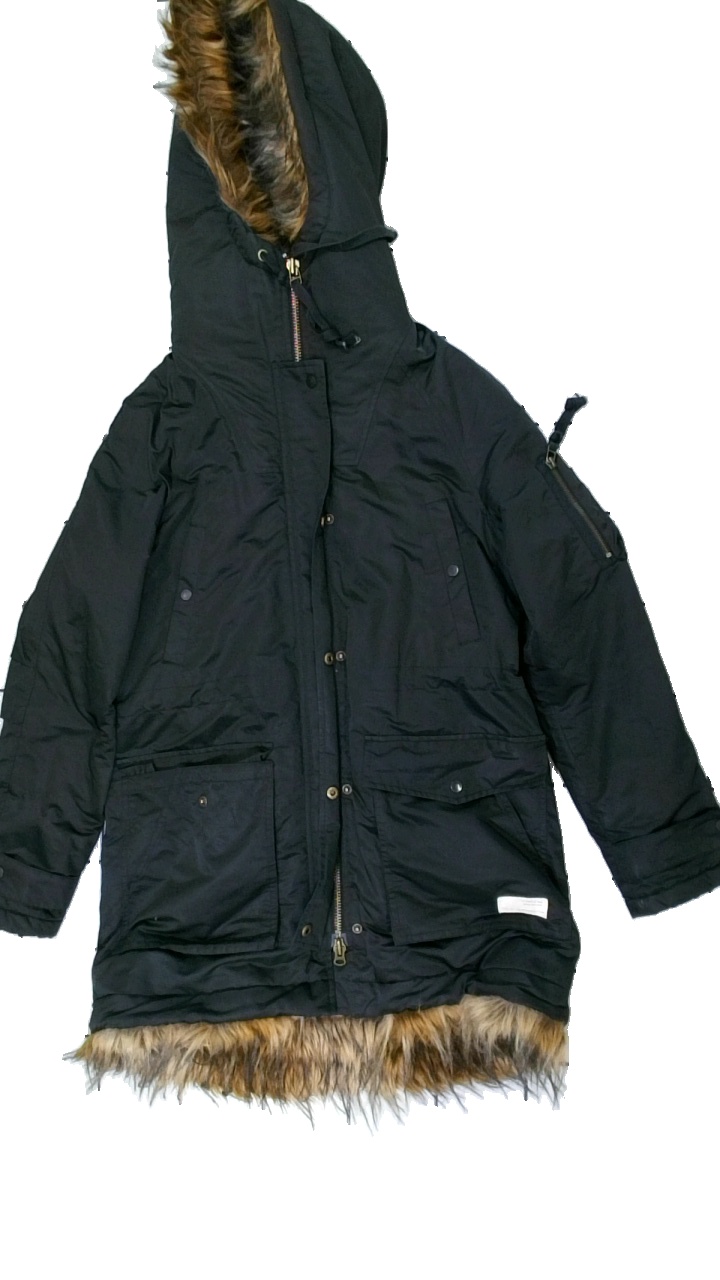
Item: Winter Jacket (Ladies)
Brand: Odd Molly
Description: svart vinterjacka med fusk päls inne, logga på arm och fram
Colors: Black
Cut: Regular
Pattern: Logo print
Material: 100% polyester
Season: Winter
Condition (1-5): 5
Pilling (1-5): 5
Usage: Reuse
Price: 150-250